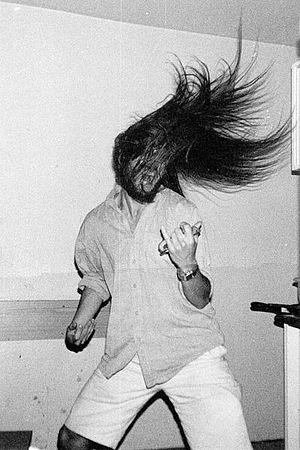
Un fan de heavy metal mime un guitariste en faisant du headbang Italiano: Un fan dell'heavy metal mima un chitarrista che fa l'headbanging
Le heavy metal, parfois retranscrit heavy métal en français, est un genre musical dérivé du rock apparu au Royaume-Uni et aux États-Unis à la fin des années 1960. Cependant, le terme de « heavy metal » est sujet à confusion car il peut prendre plusieurs sens différents selon le contexte dans lequel il est employé. Dans son contexte d'origine, il était indifféremment utilisé comme un synonyme de hard rock. Dans un second sens, le terme désigne le heavy metal traditionnel, une tendance esthétique plus radicale qui, au cours des années 1970 et 1980, s’est démarquée du hard rock, en s’éloignant de ses racines blues, même si cette distinction est contestée par des recherches récentes. Dans un sens large et généralisé, le heavy metal ou metal désigne toutes les musiques qui descendent du heavy metal traditionnel et du hard rock.
Le headbang, ou headbanging, est un type de danse impliquant de violents mouvements de la tête en cadence avec la musique, le plus souvent du heavy metal par les metalleux, même si des danses similaires ont été pratiquées depuis longtemps sur d’autres types de musique. Les pratiquants sont unanimes : l'intensité de l'exercice est décuplée lorsqu'un individu a les cheveux longs.
La mode heavy metal désigne l'allure vestimentaire et l'apparence physique que se donnent, au milieu des années 1970, certains des fans de la musique heavy metal, également appelés metalleux.